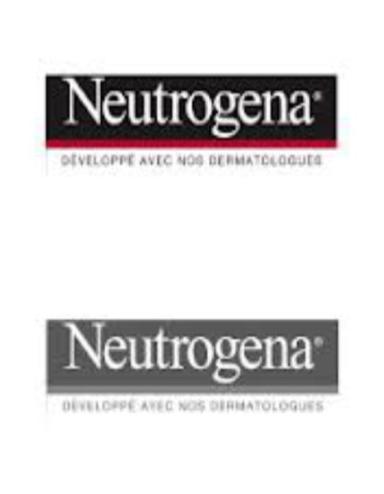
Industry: Necessities